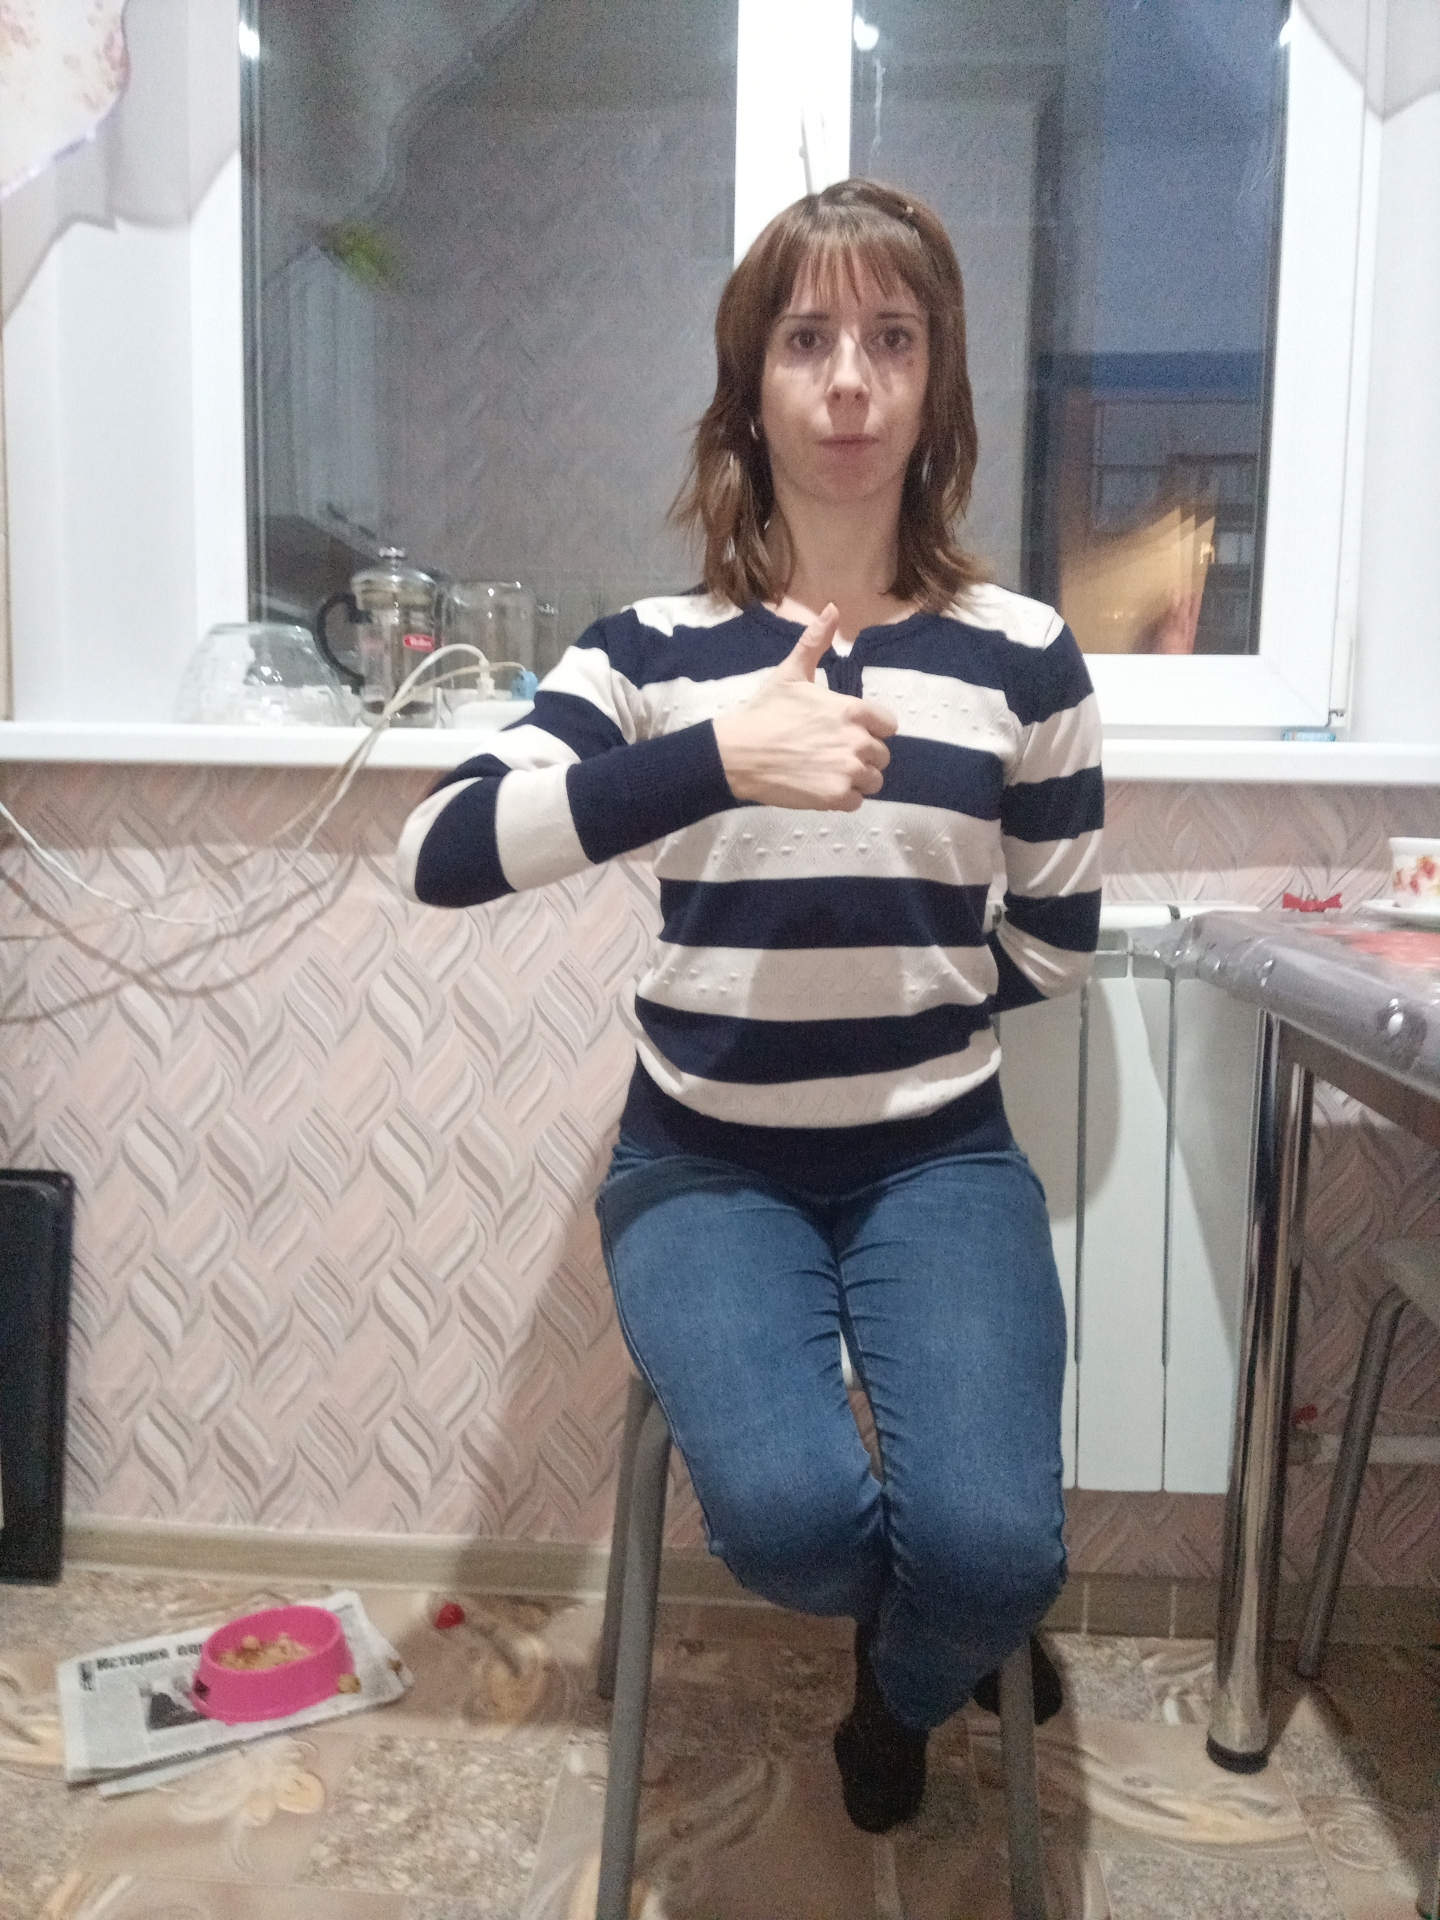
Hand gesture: like